Alberto Isidori

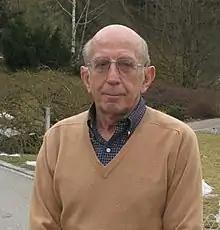
Alberto Isidori

Alberto Isidori (born January 24, 1942, in Rapallo) is an Italian control theorist. He is a professor of utomatic control at the University of Rome and an affiliate professor of electrical and systems engineering at the McKelvey School of Engineering at Washington University in St. Louis. He is the author of the book "Nonlinear Control Systems", a highly cited reference in nonlinear control.